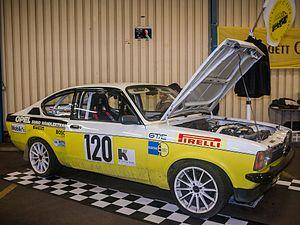
Le Rallye de Grande-Bretagne 1978, disputé du 19 au 23 novembre 1978, est la soixante-troisième manche du championnat du monde des rallyes courue depuis 1973 et la onzième et dernière manche du championnat du monde des rallyes 1978. C'est également la dernière des dix-neuf épreuves de la Coupe FIA 1978 des pilotes de rallye, créée l'année précédente.